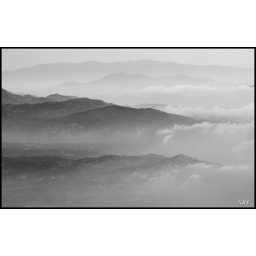
The building cloud layer on approach to Miramar. Oh how I enjoy flying in the clouds :(